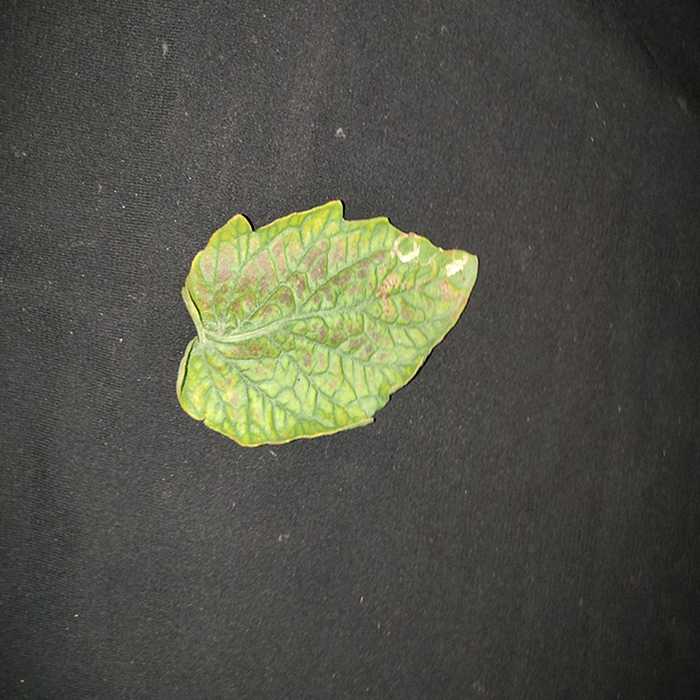
Plant: Tomato
Label: Tomato spotted wilt